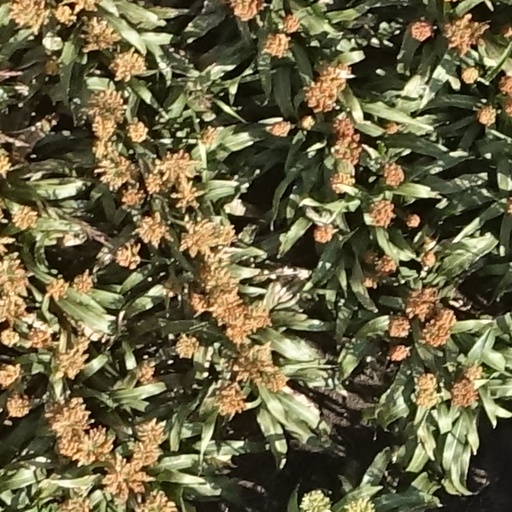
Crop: sorghum